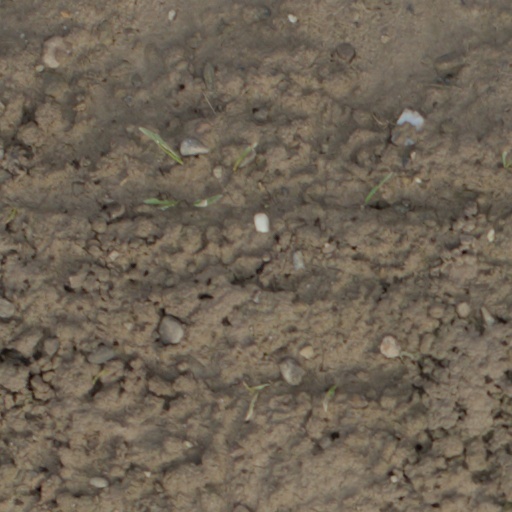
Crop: wheat